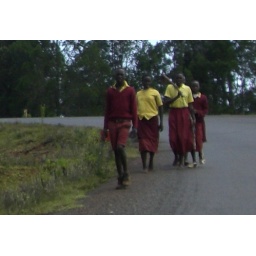
Children walking home from school dressed in their colorful school uniforms